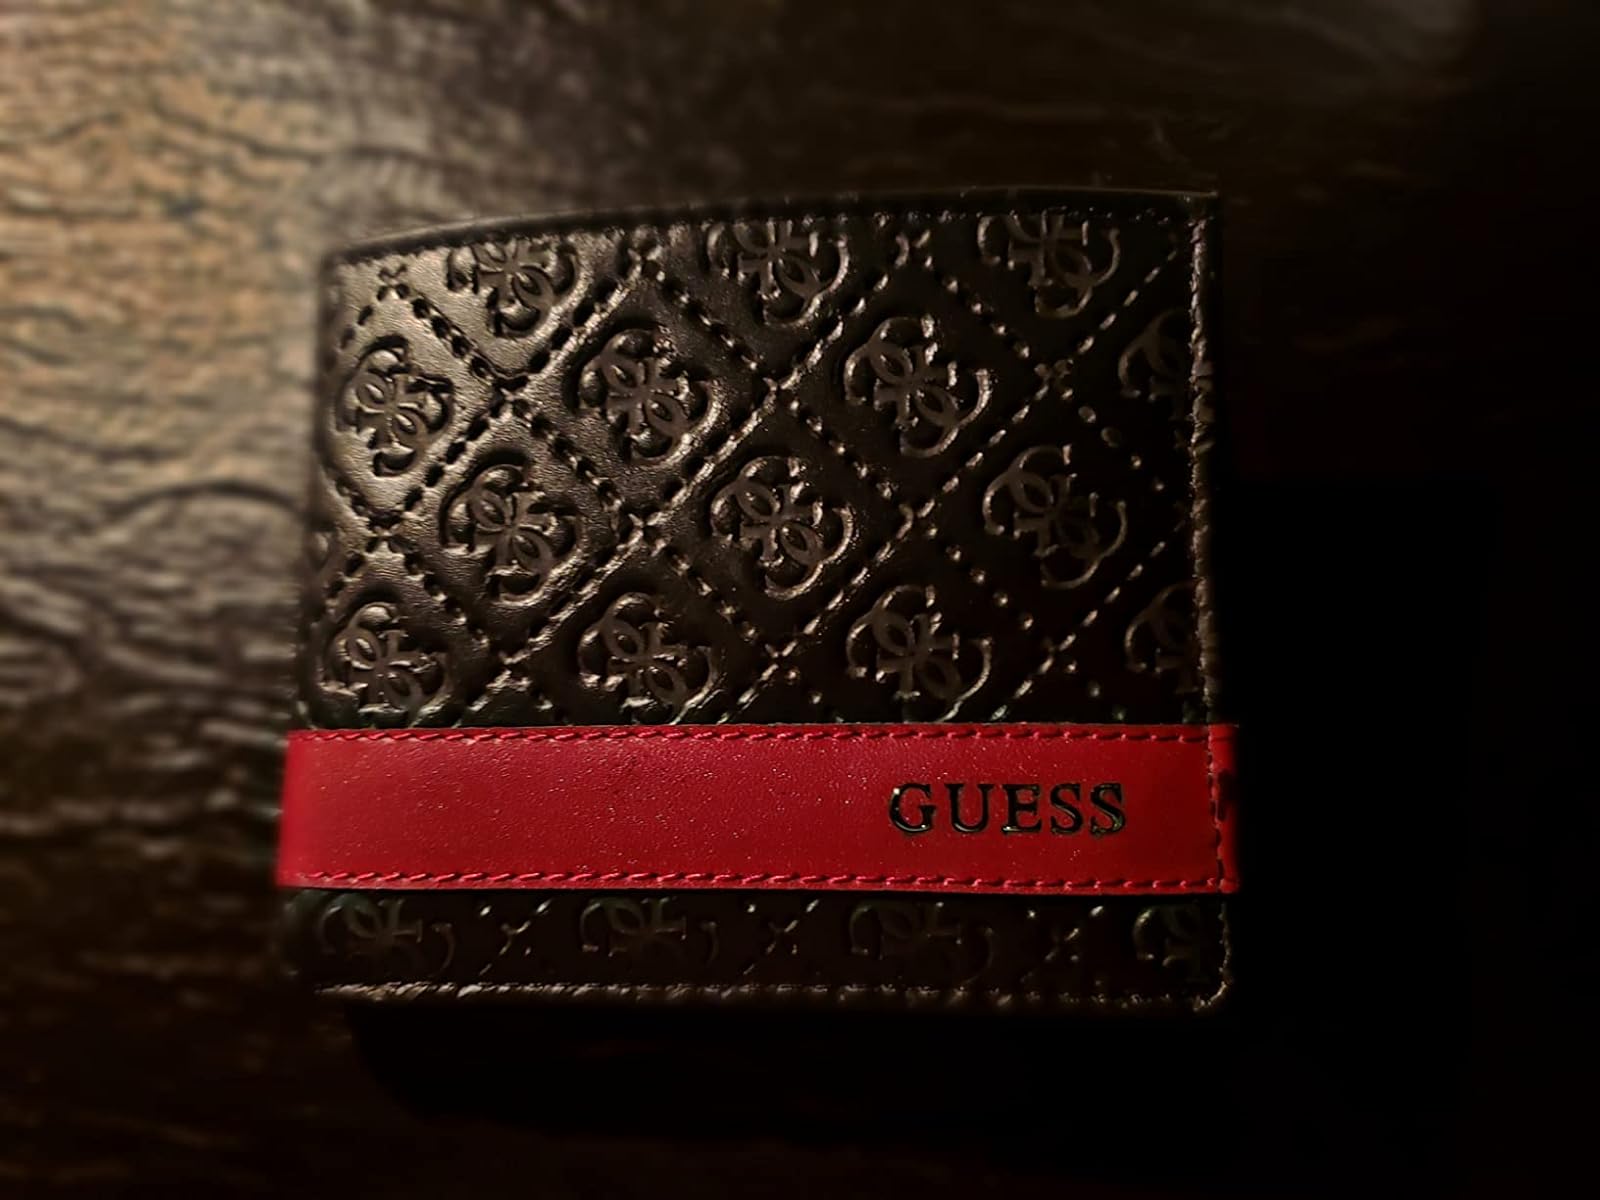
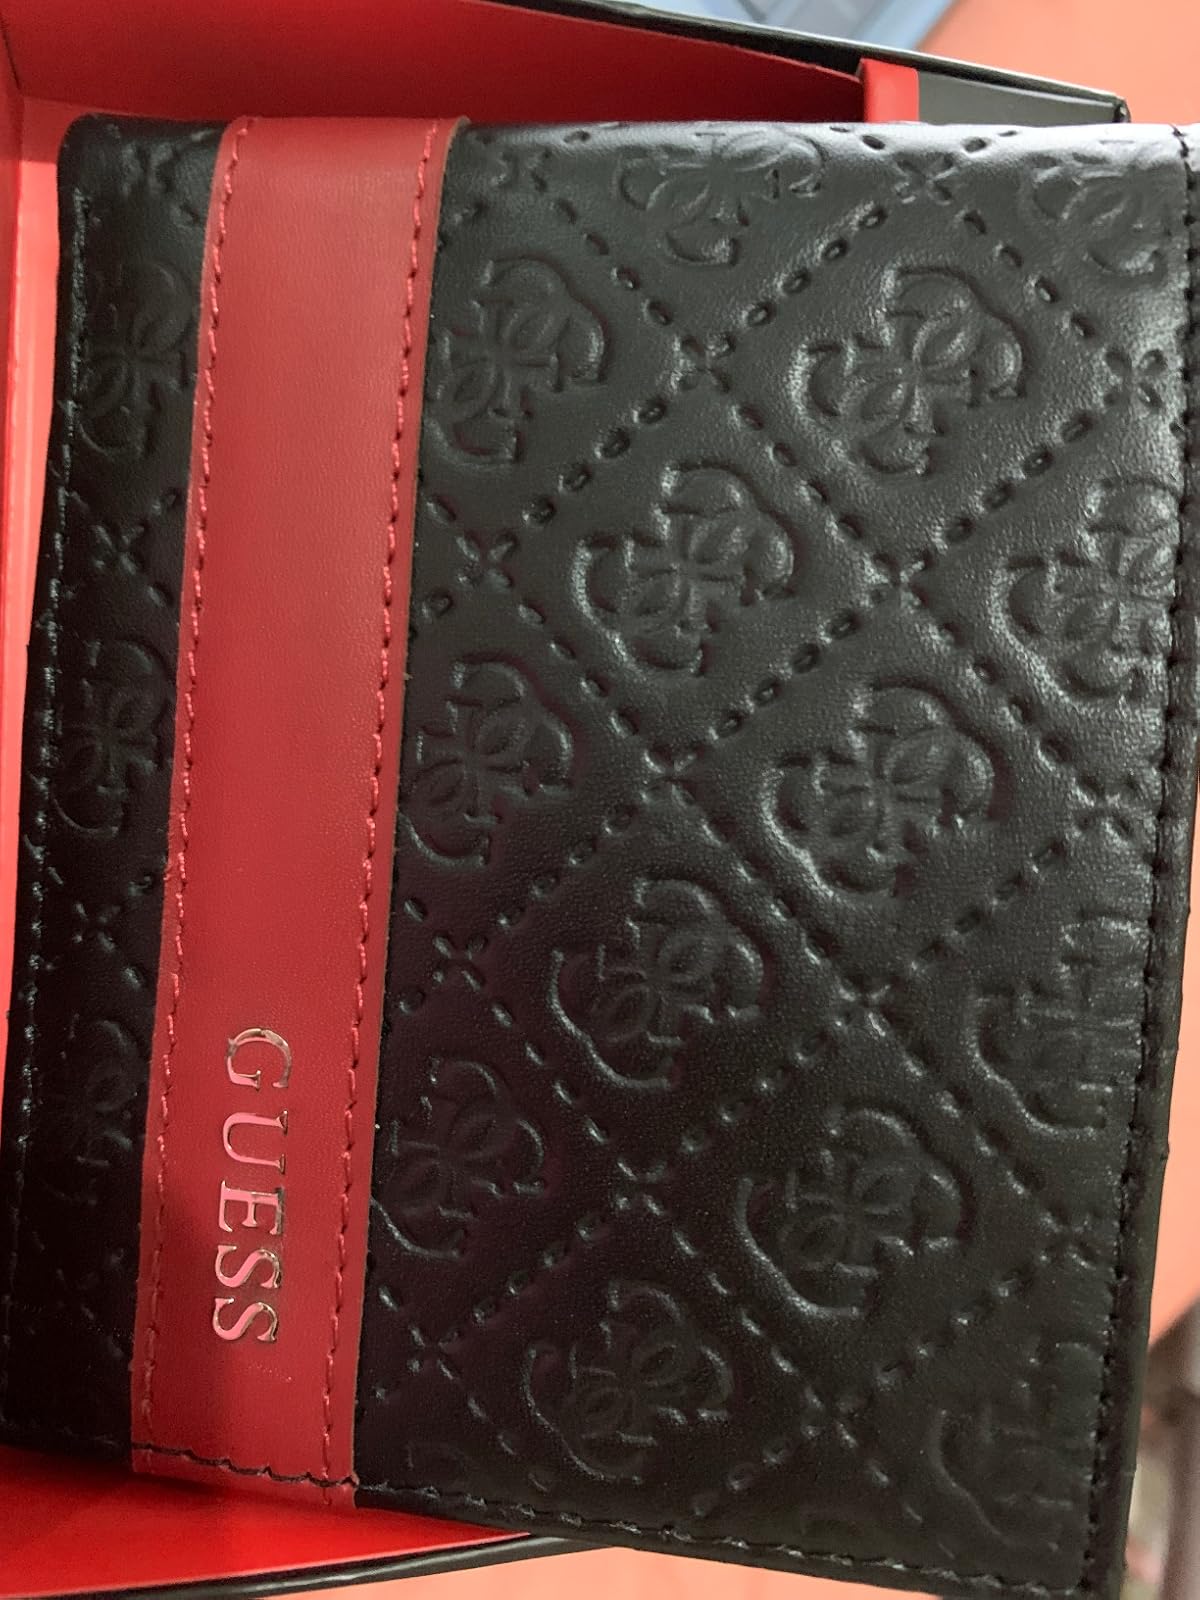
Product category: accessories_wallet
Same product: yes